1906 Intercalated Games

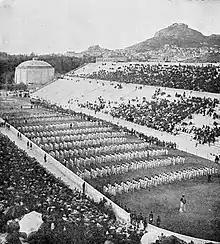
Panathinaiko Stadium

The Games were held from 22 April to 2 May 1906, in Athens, Greece. They took place in the Panathenaic Stadium, which had already hosted the 1896 Games and the earlier Zappas Olympics of 1870 and 1875. The Games excluded several disciplines that had occurred during the past two Games; it was unclear whether they ought to have been part of the Olympic Games. Added to the program were the javelin throw and the pentathlon.